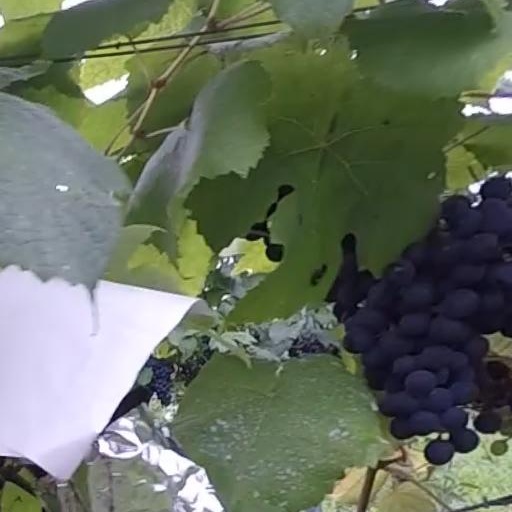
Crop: grape